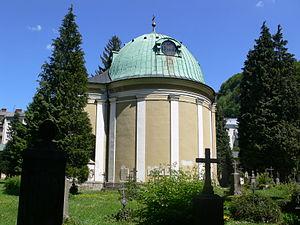
Wolf Dietrich de Raitenau, né le 26 mars 1559 au château de Hofen en Vorarlberg et mort à la forteresse de Hohensalzburg le 16 janvier 1617, fut prince-archevêque de Salzbourg de 1587 jusqu'à sa destitution et son arrestation en 1612. Les places et les bâtiments réalisés sous son règne selon les plans de Vincenzo Scamozzi marquent encore aujourd'hui l'image de la ville de Salzbourg.